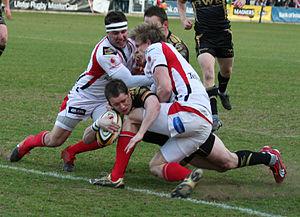
Le Tournoi des Six Nations 2011, ou Tournoi RBS des Six Nations pour des raisons de sponsoring, se déroule du 4 février au 19 mars 2011. Comme chaque année, cinq journées sont disputées en février et mars. La compétition s'étend sur sept semaines, avec des pauses avant et après la troisième journée. Chacune des six nations participantes affronte toutes les autres. Les trois équipes qui ont en 2011 l'avantage de jouer un match de plus à domicile que les autres sont l'Italie, l'Angleterre et l'Écosse. Pour la première fois de l'histoire du Tournoi, le premier match se joue un vendredi soir. Toutes les équipes participantes se retrouvent avec les mêmes entraîneurs que lors de l'édition précédente.